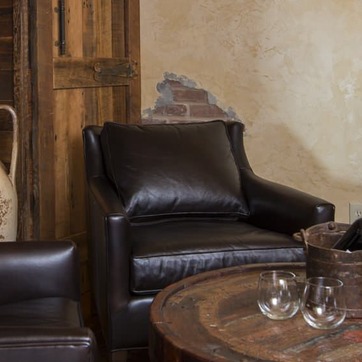
Material: leather